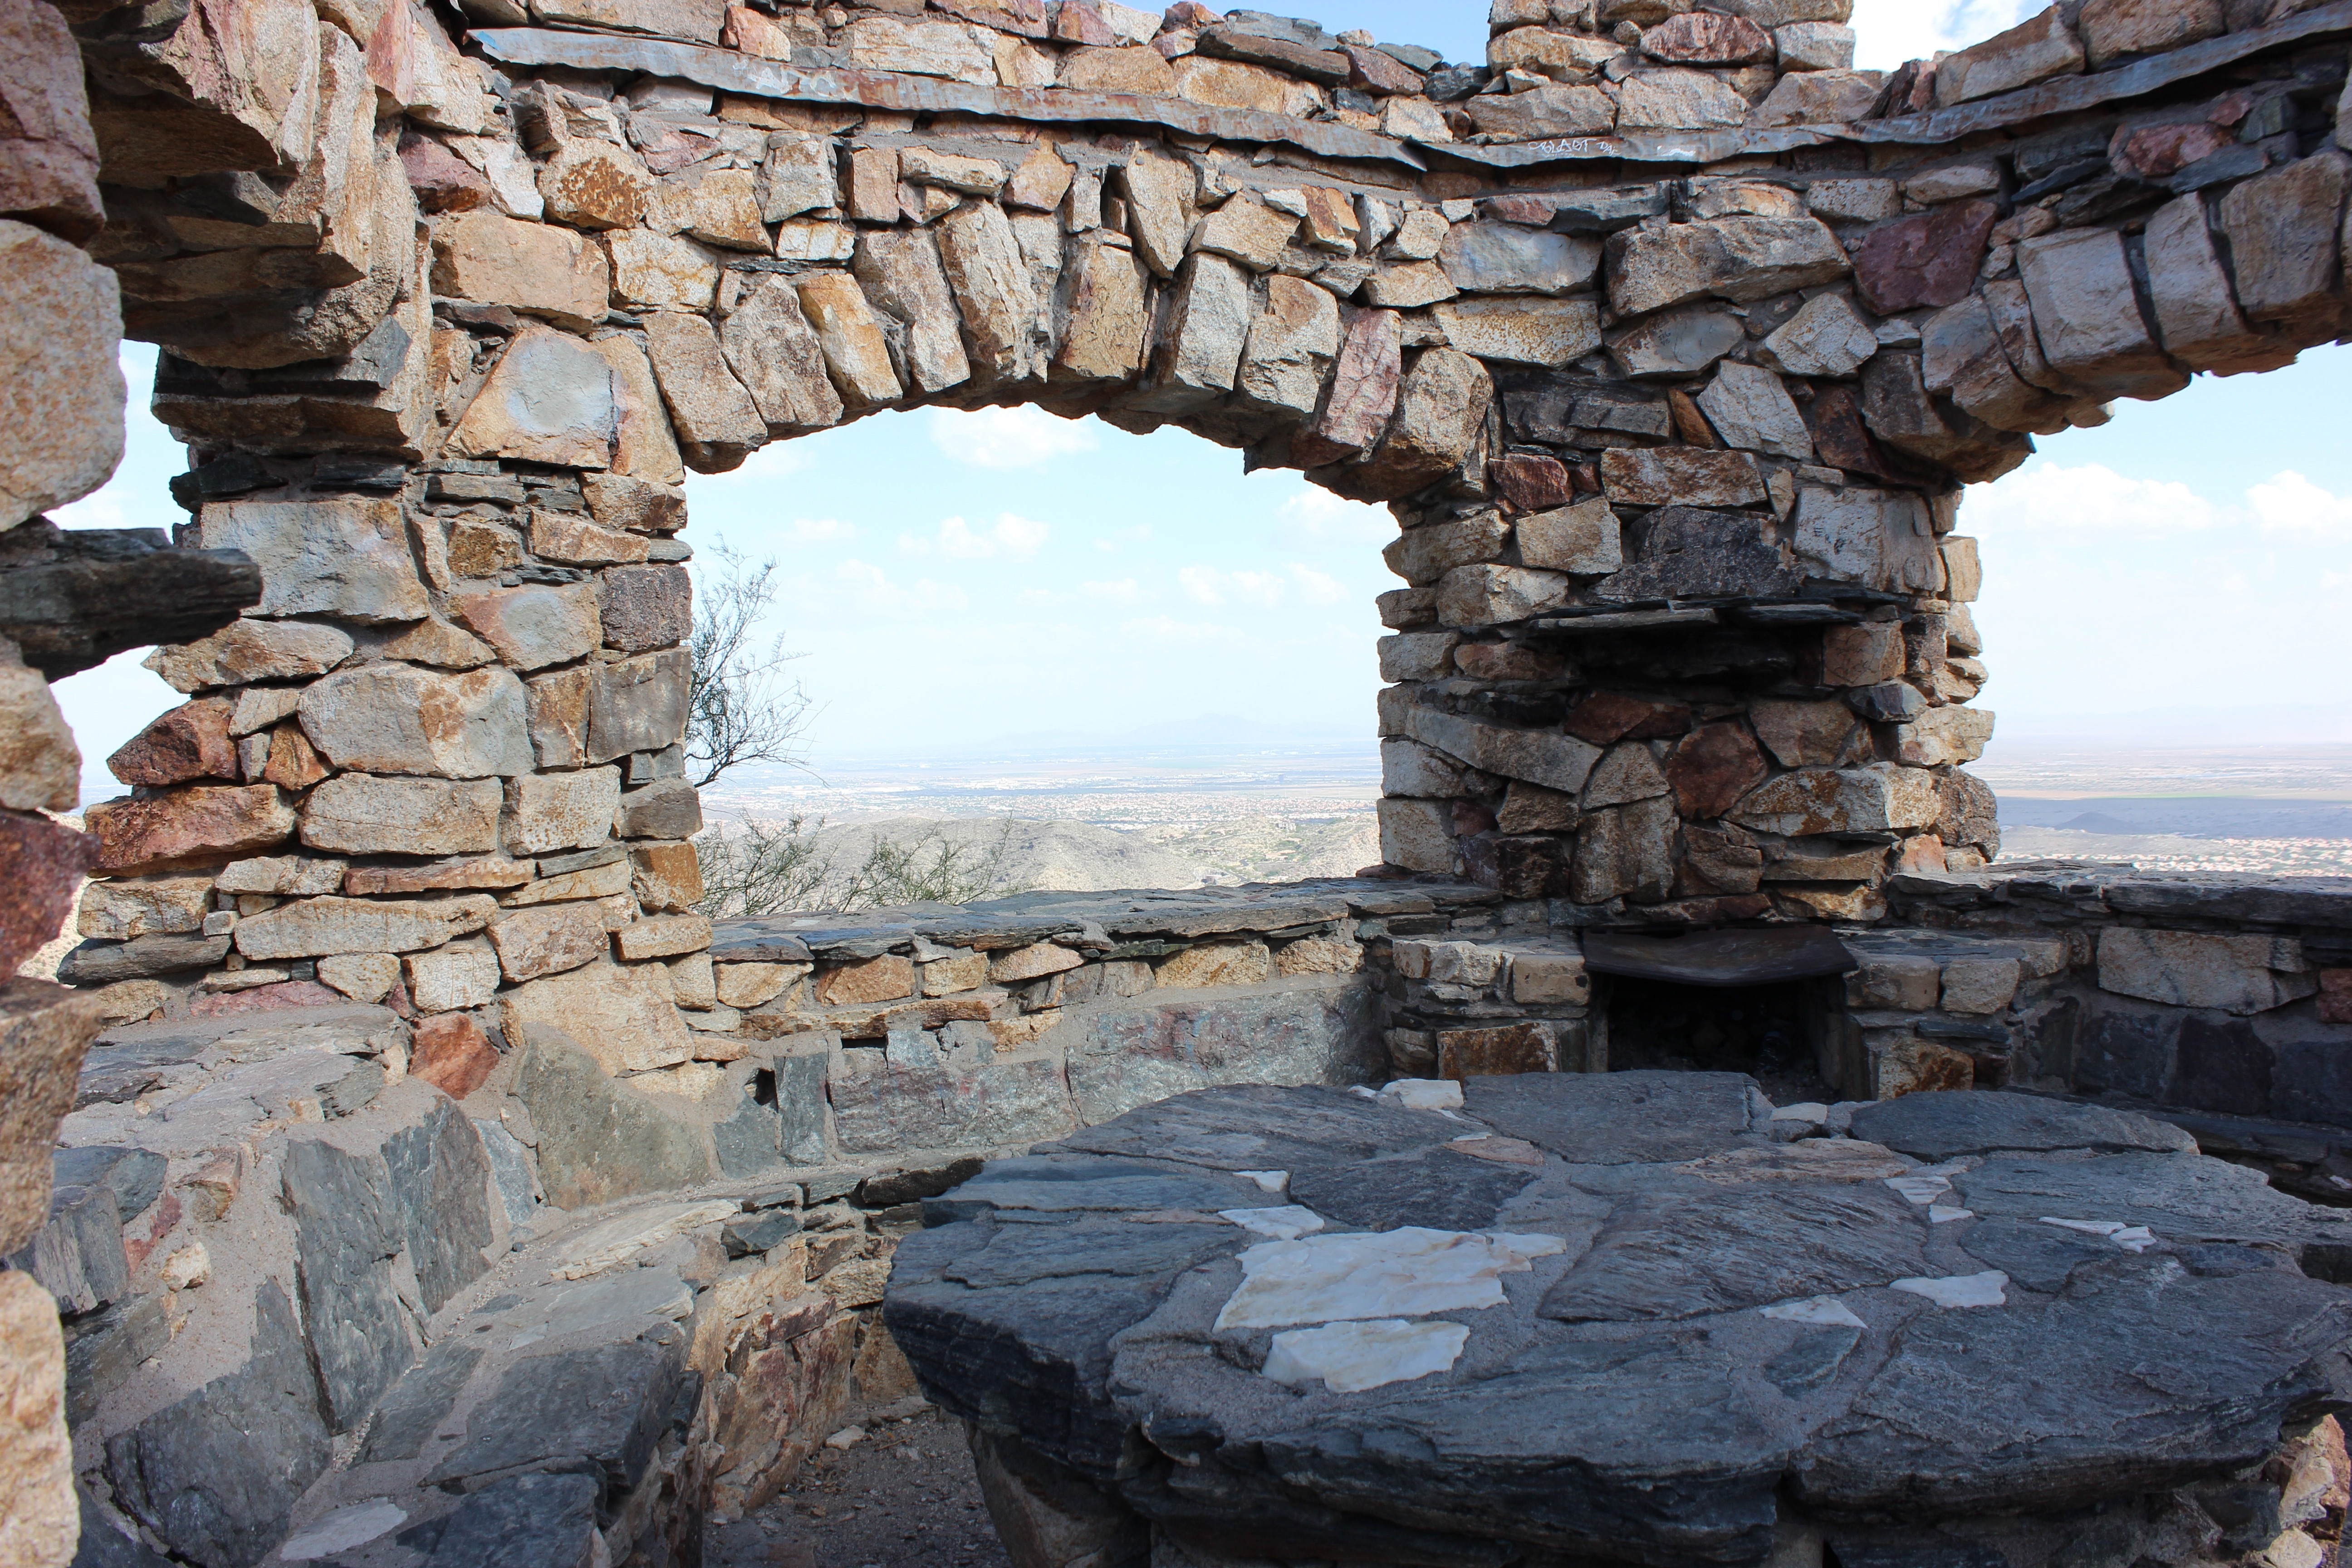
outdoor, rock, architecture, structure, building, wall, stone, formation, arch, stone wall, temple, ruins, observation, architectural, archaeological site, historic site, ancient history